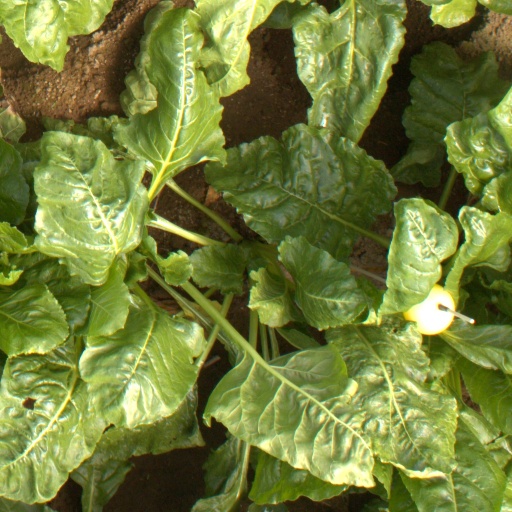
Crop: sugar beet